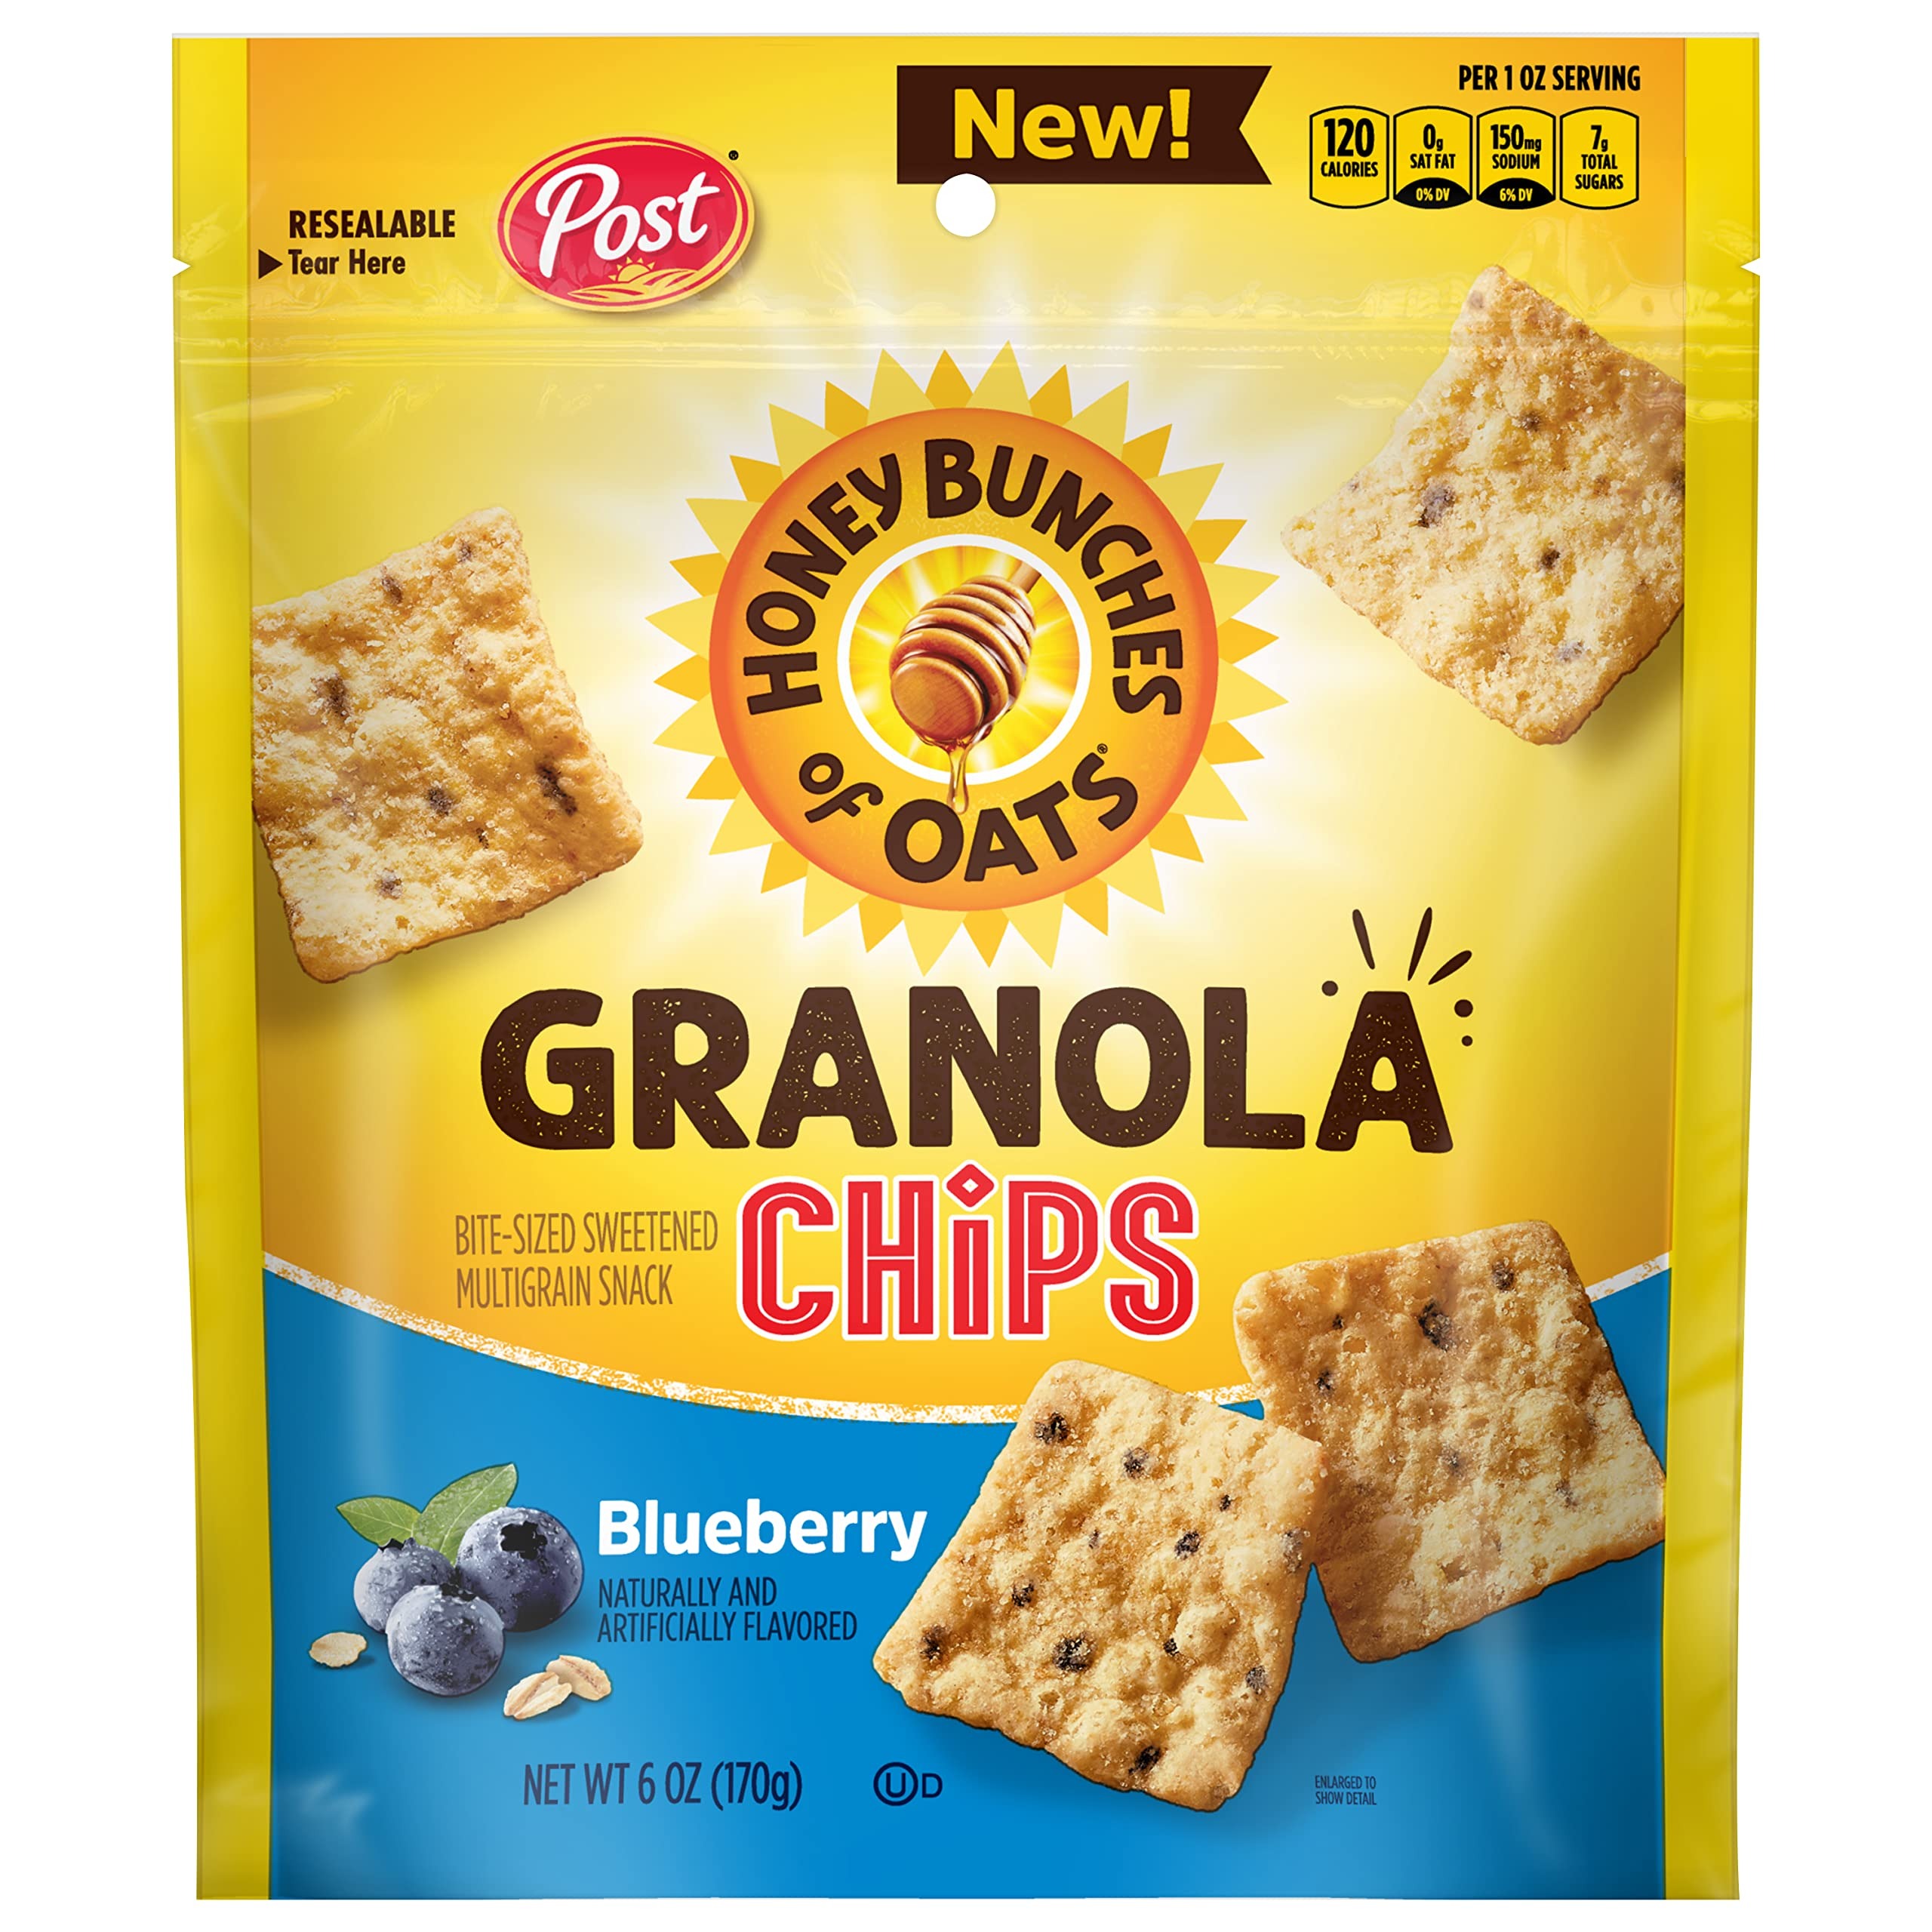
Item Name: Honey Bunches of Oats Blueberry Flavor Granola Chips, Crunchy Granola Snack, 6 OZ Bag
Bullet Point 1: One 6 oz bag of Honey Bunches of Oats Blueberry Flavor Granola Chips
Bullet Point 2: Delicious flavor of Honey Bunches of Oats cereal in a portable granola chip
Bullet Point 3: Sweetened multigrain granola comes in a crunchy blueberry granola chip snack
Bullet Point 4: Enjoy these blueberry granola chips as a sweet snack out of the bag, top them or dip them in your favorite yogurt, nut butter or other dips
Bullet Point 5: Honey Bunches of Oats granola chips come in a resealable bag to keep them fresh and portable
Value: 6.0
Unit: Ounce

Price: 7.99